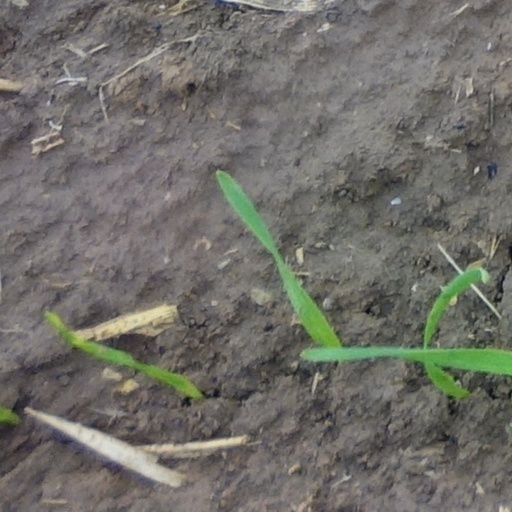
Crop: wheat